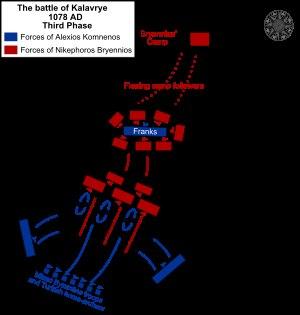
La bataille de Kalavrya se déroule en 1078 entre les forces impériales d'Alexis Comnène et le rebelle et gouverneur de Dyrrachium Nicéphore Bryenne l'Ancien. Bryenne, en rébellion contre Michel VII Doukas, avait bénéficié du soutien des régiments byzantins des Balkans. Toutefois, après l'éviction de Doukas par Nicéphore III Botaniatès, Bryenne, toujours en révolte, menace Constantinople. Après l'échec des négociations, Botaniatès envoie le jeune général Alexis Comnène avec l'ensemble des forces disponibles pour le combattre.